N. C. Vasanthakokilam

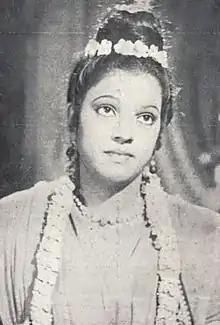
Vasanthakokilam in the 1950 film "Krishna Vijayam"

Nagapattinam Chandrashekharan Vasanthakokilam (1919 – 7 November 1951) was a Carnatic singer and actress. Her work included the performances of kritis by Tyagaraja and Muthuswami Dikshitar and in the years after Indian independence, she helped popularise the famous mystic poet of Tamil Nadu, Kavi Yogi Maharishi Dr. Shuddhananda Bharati's songs. She died of tuberculosis in 1951.